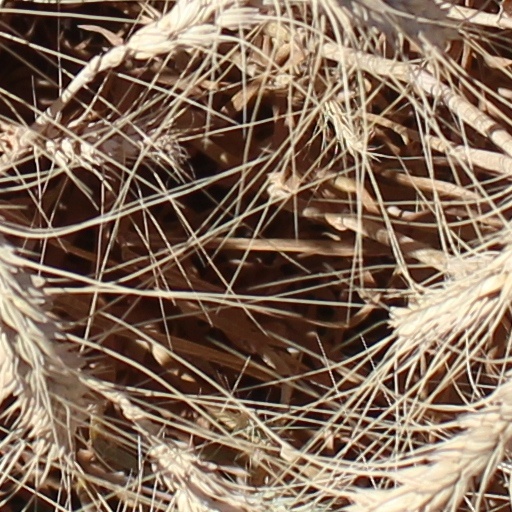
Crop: wheat